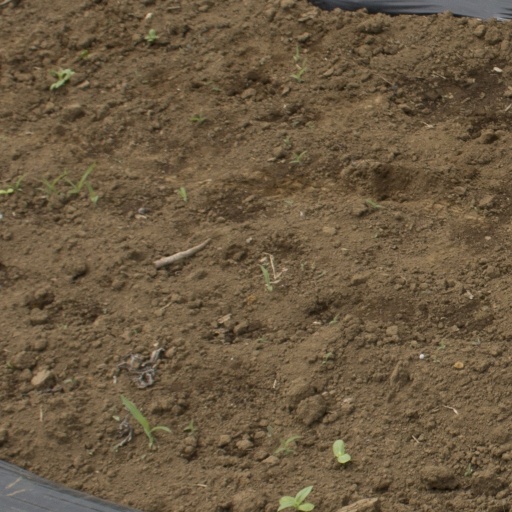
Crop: Jerusalem artichoke